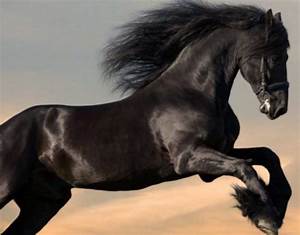
Label: horse